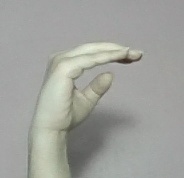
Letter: jeem